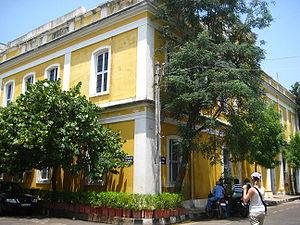
Ecole française d'Extrême Orient à Pondichéry, Inde, située à l'angle de la rue Dumas et de la rue du Bazar St Laurent dans le quartier français.
Des descendants d'immigrés français sont présents sur les cinq continents.
Pondichéry ou Puducherry est une ville du Sud-Est de l'Inde, capitale du territoire de Pondichéry et principale ville du district de Pondichéry, enclavée au Tamil Nadu.